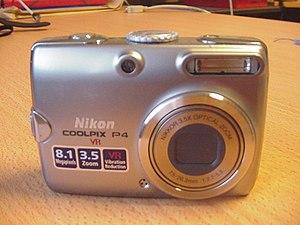
Le Nikon Coolpix P4 est un appareil photographique numérique de type compact fabriqué par Nikon de la série de Nikon Coolpix.